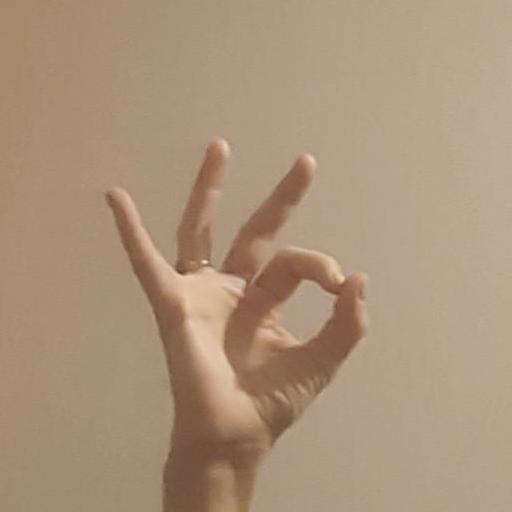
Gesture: ok